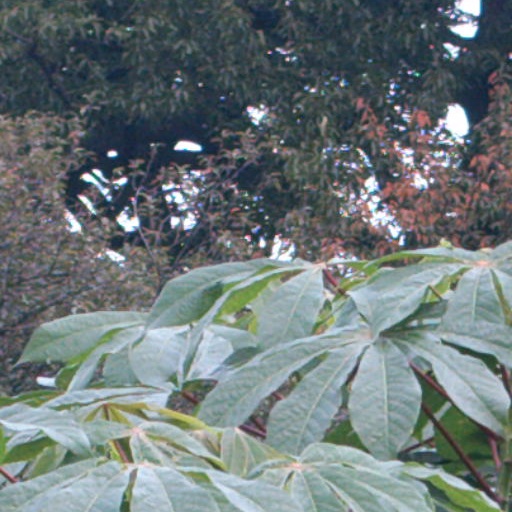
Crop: cassava